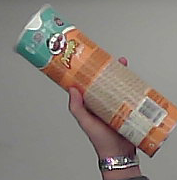
Product: pringles_paprika